Battle of Bir Hakeim

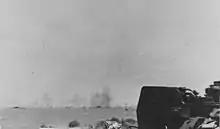

At on 26 May, the Italian X and XXI Corps began a frontal attack on the central Gazala line. A few elements of the and the Italian XX Motorised Corps participated and during the day the bulk of the moved north, to give the impression that it was the main attack. After dark, the armoured formations turned south in a sweeping move around the southern end of the Gazala line. Early on 27 May, the main force of , the , XX Motorised Corps and the 90th Light Division, went round the southern end of the Gazala line, using the British minefields to protect the Axis flank and rear. The "Ariete" Division was held up for about an hour by the 3rd Indian Motor Brigade (7th Armoured Division), dug in about south-east of Bir Hakeim.